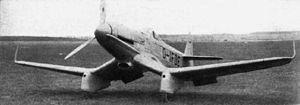
Le Blohm und Voss Ha 137 était un avion militaire de la Seconde Guerre mondiale allemand monoplan, prototype de bombardier en piqué.